Coastal fish

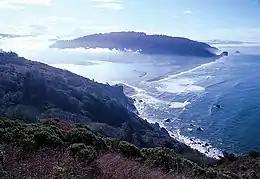
This estuary of the Klamath River is a transition zone between a freshwater river environment and a saltwater marine environment. Due to land runoff, river mouths and estuary waters can be turbid and nutrient rich, sometimes to the point of eutrophication.

Estuaries are partly enclosed coastal bodies of water with one or more rivers or streams flowing into them, and with a free connection to the open sea. These brackish water habitats form a transition zone between river environments and ocean environments, and ecological successions can form along the way. Estuaries are subject to both marine influences, such as tides, waves, and the influx of saline water; and riverine influences, such as flows of fresh water and sediment. The inflow of both seawater and freshwater provide high levels of nutrients in both the water column and sediment, making estuaries productive natural habitats.